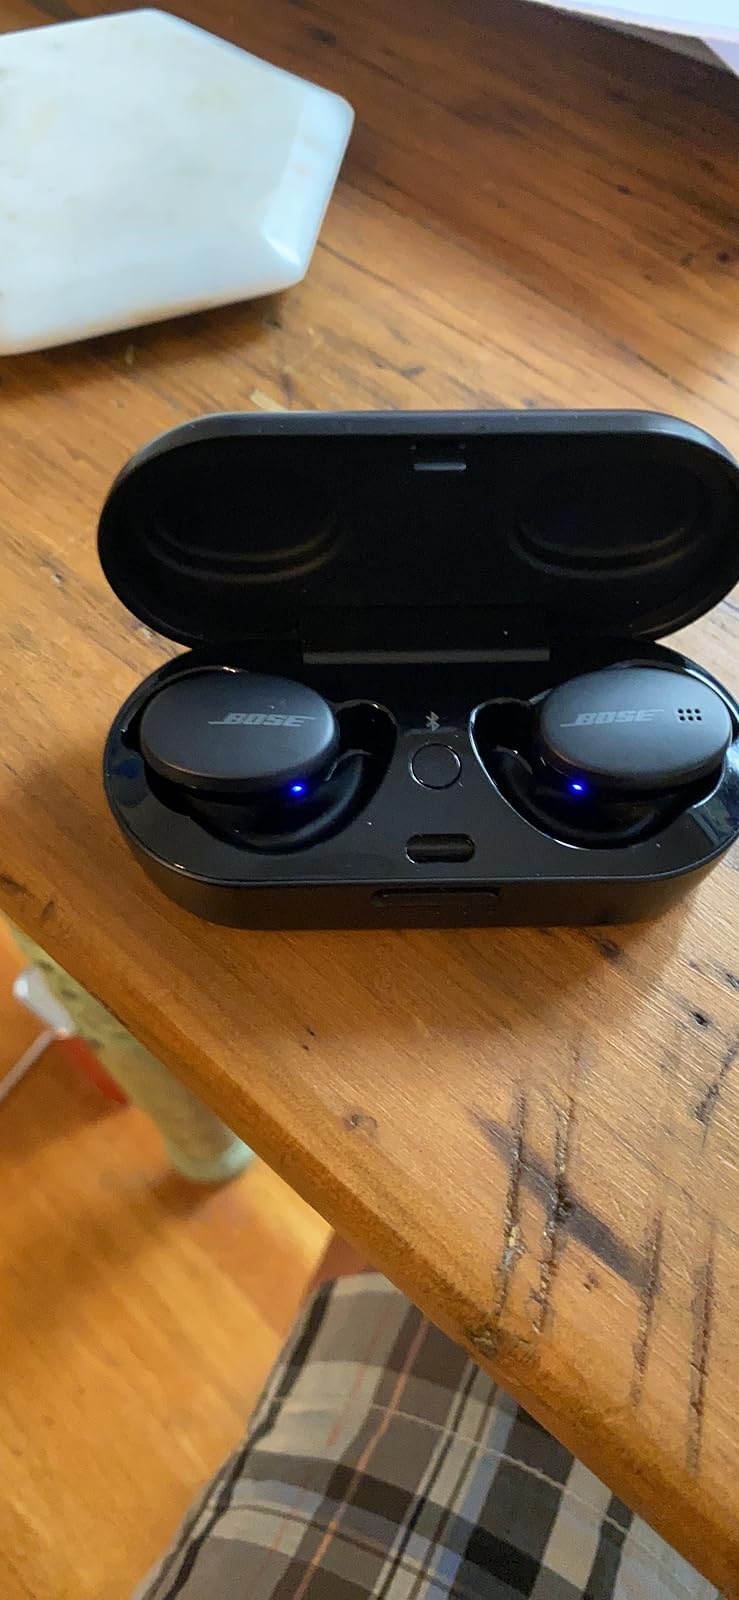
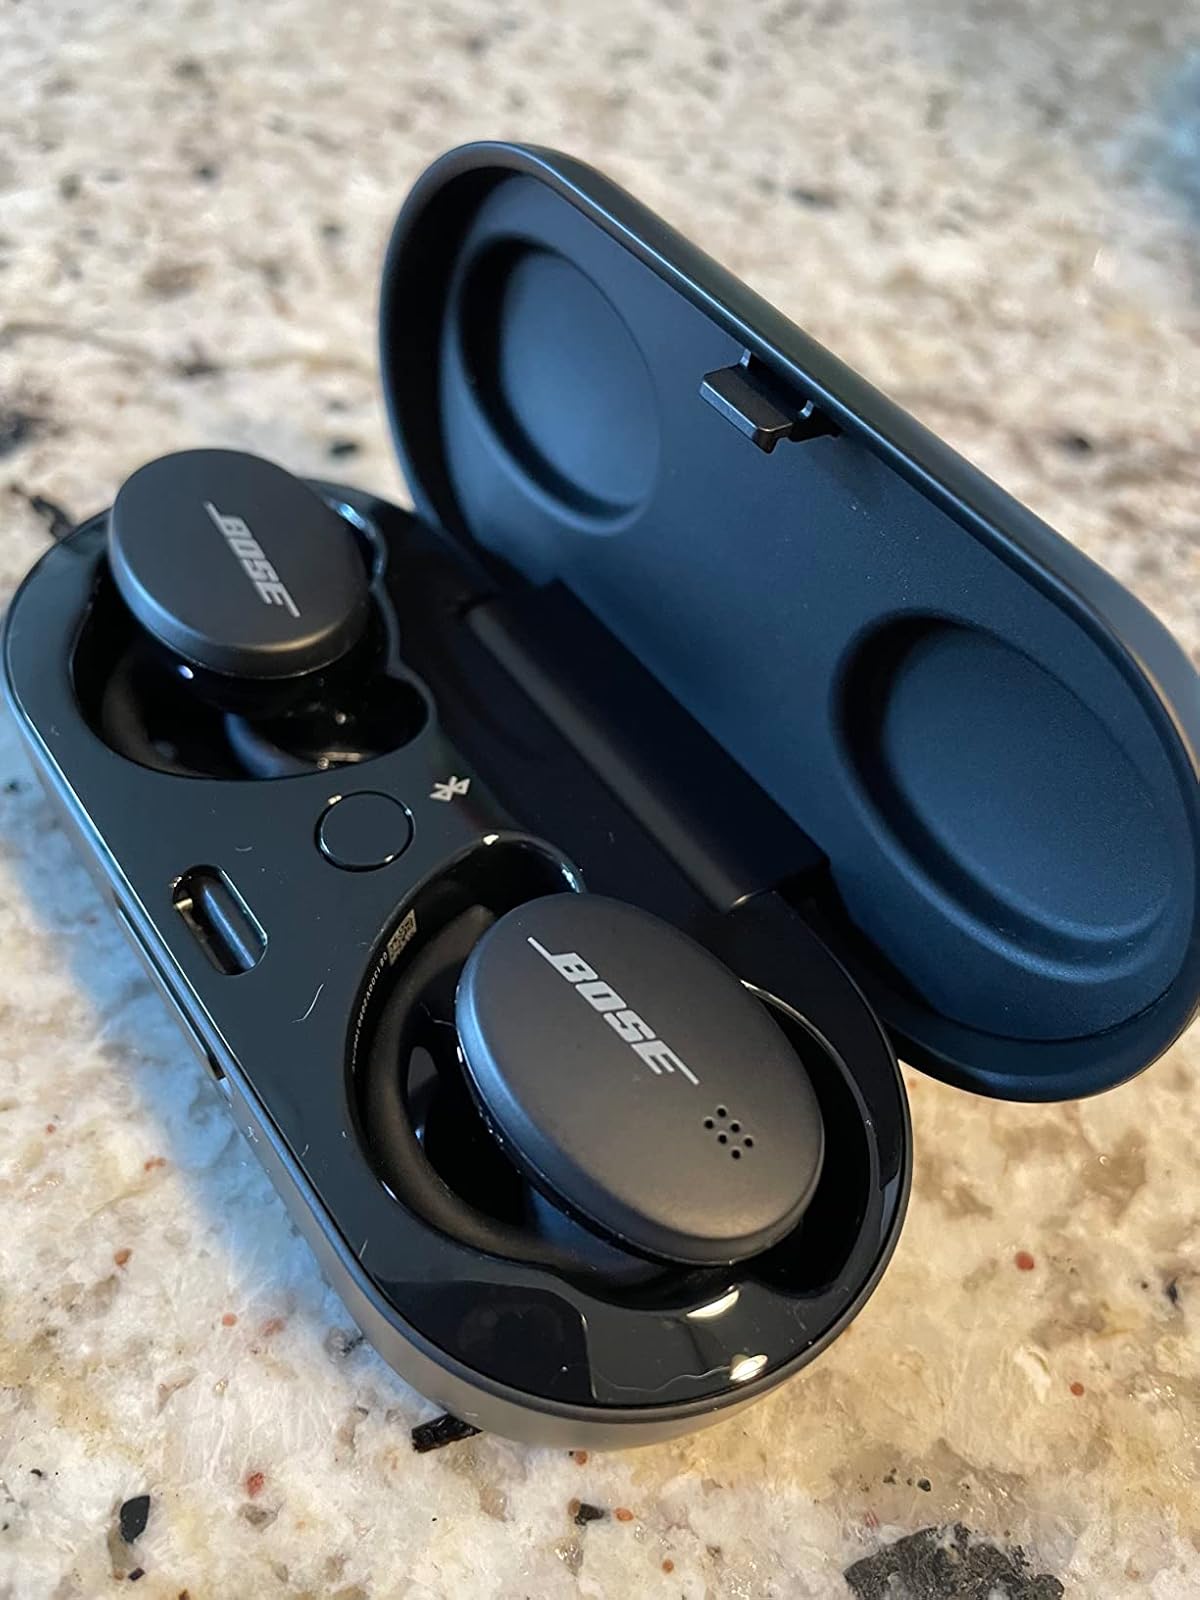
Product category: earbuds
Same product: yes